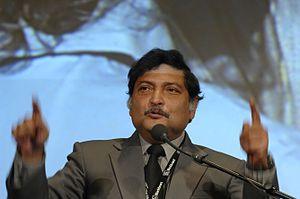
Self Organised Learning Environment, en français : environnement d'apprentissage auto-organisé, est une pédagogie qui repose sur l'idée de faire apprendre les élèves par eux-mêmes. À partir d'un ordinateur, ils recherchent ce qui les intéresse sur le Web en travaillant à leur rythme. Les élèves apprennent par les nombreuses interactions qu’ils ont avec le Web, les discussions qu’ils font entre eux et avec d’autres personnes ainsi que par leur mémoire photographique. Selon cette pédagogie, les enfants développeraient un style d’apprentissage spontané en effectuant leur propre recherche. Dans l’optique de cette pédagogie, l'enseignant est un accompagnateur et un modèle plutôt qu'un maître.